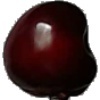
Label: Cherry 1